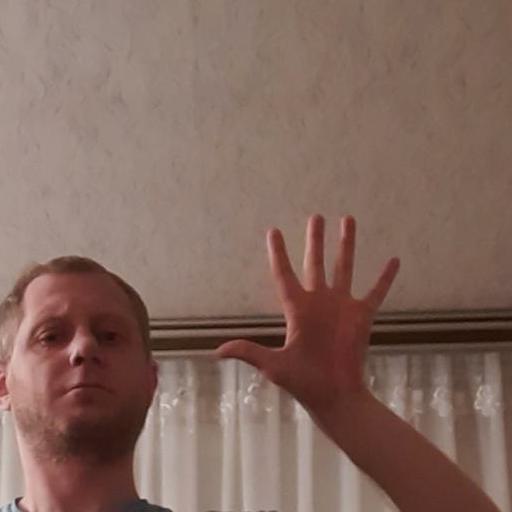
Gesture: palm